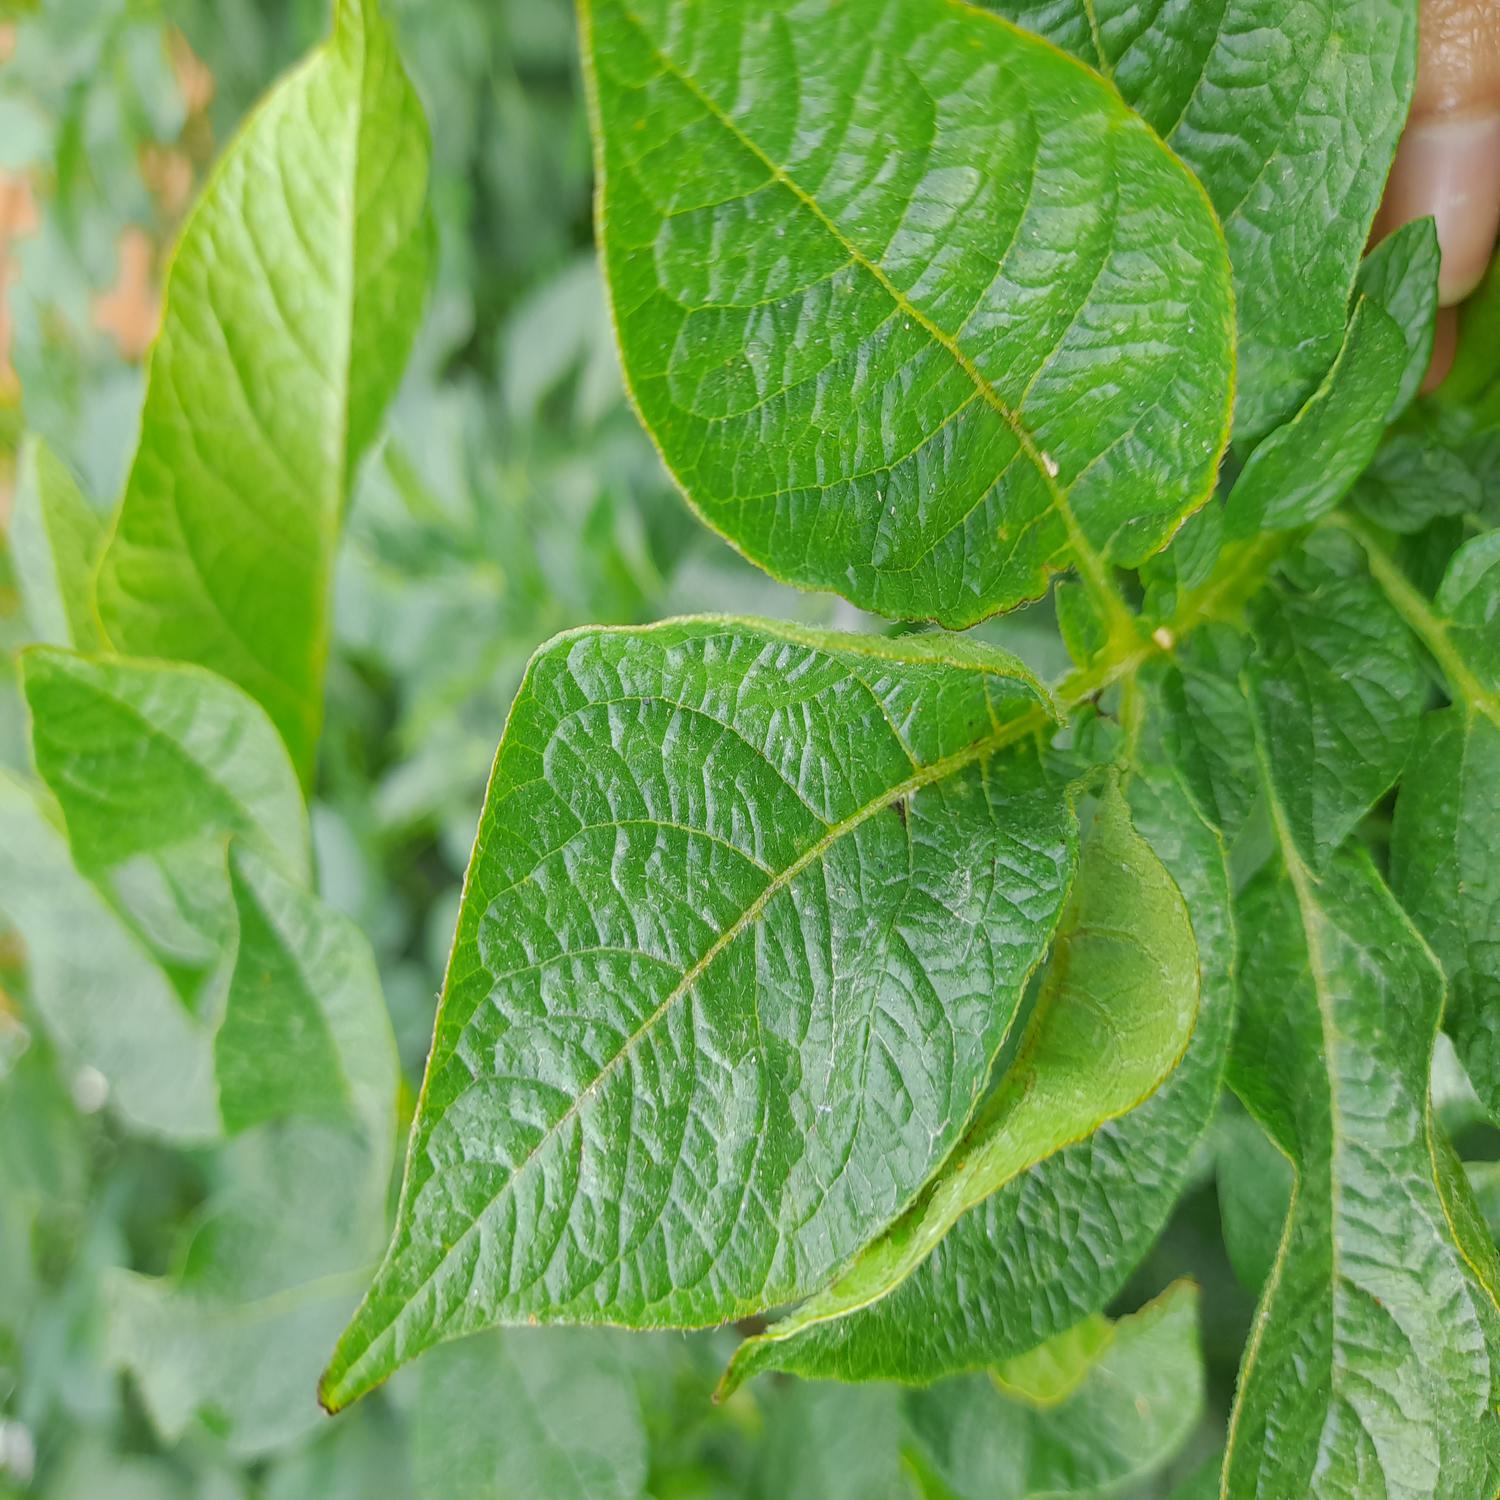
Label: Virus